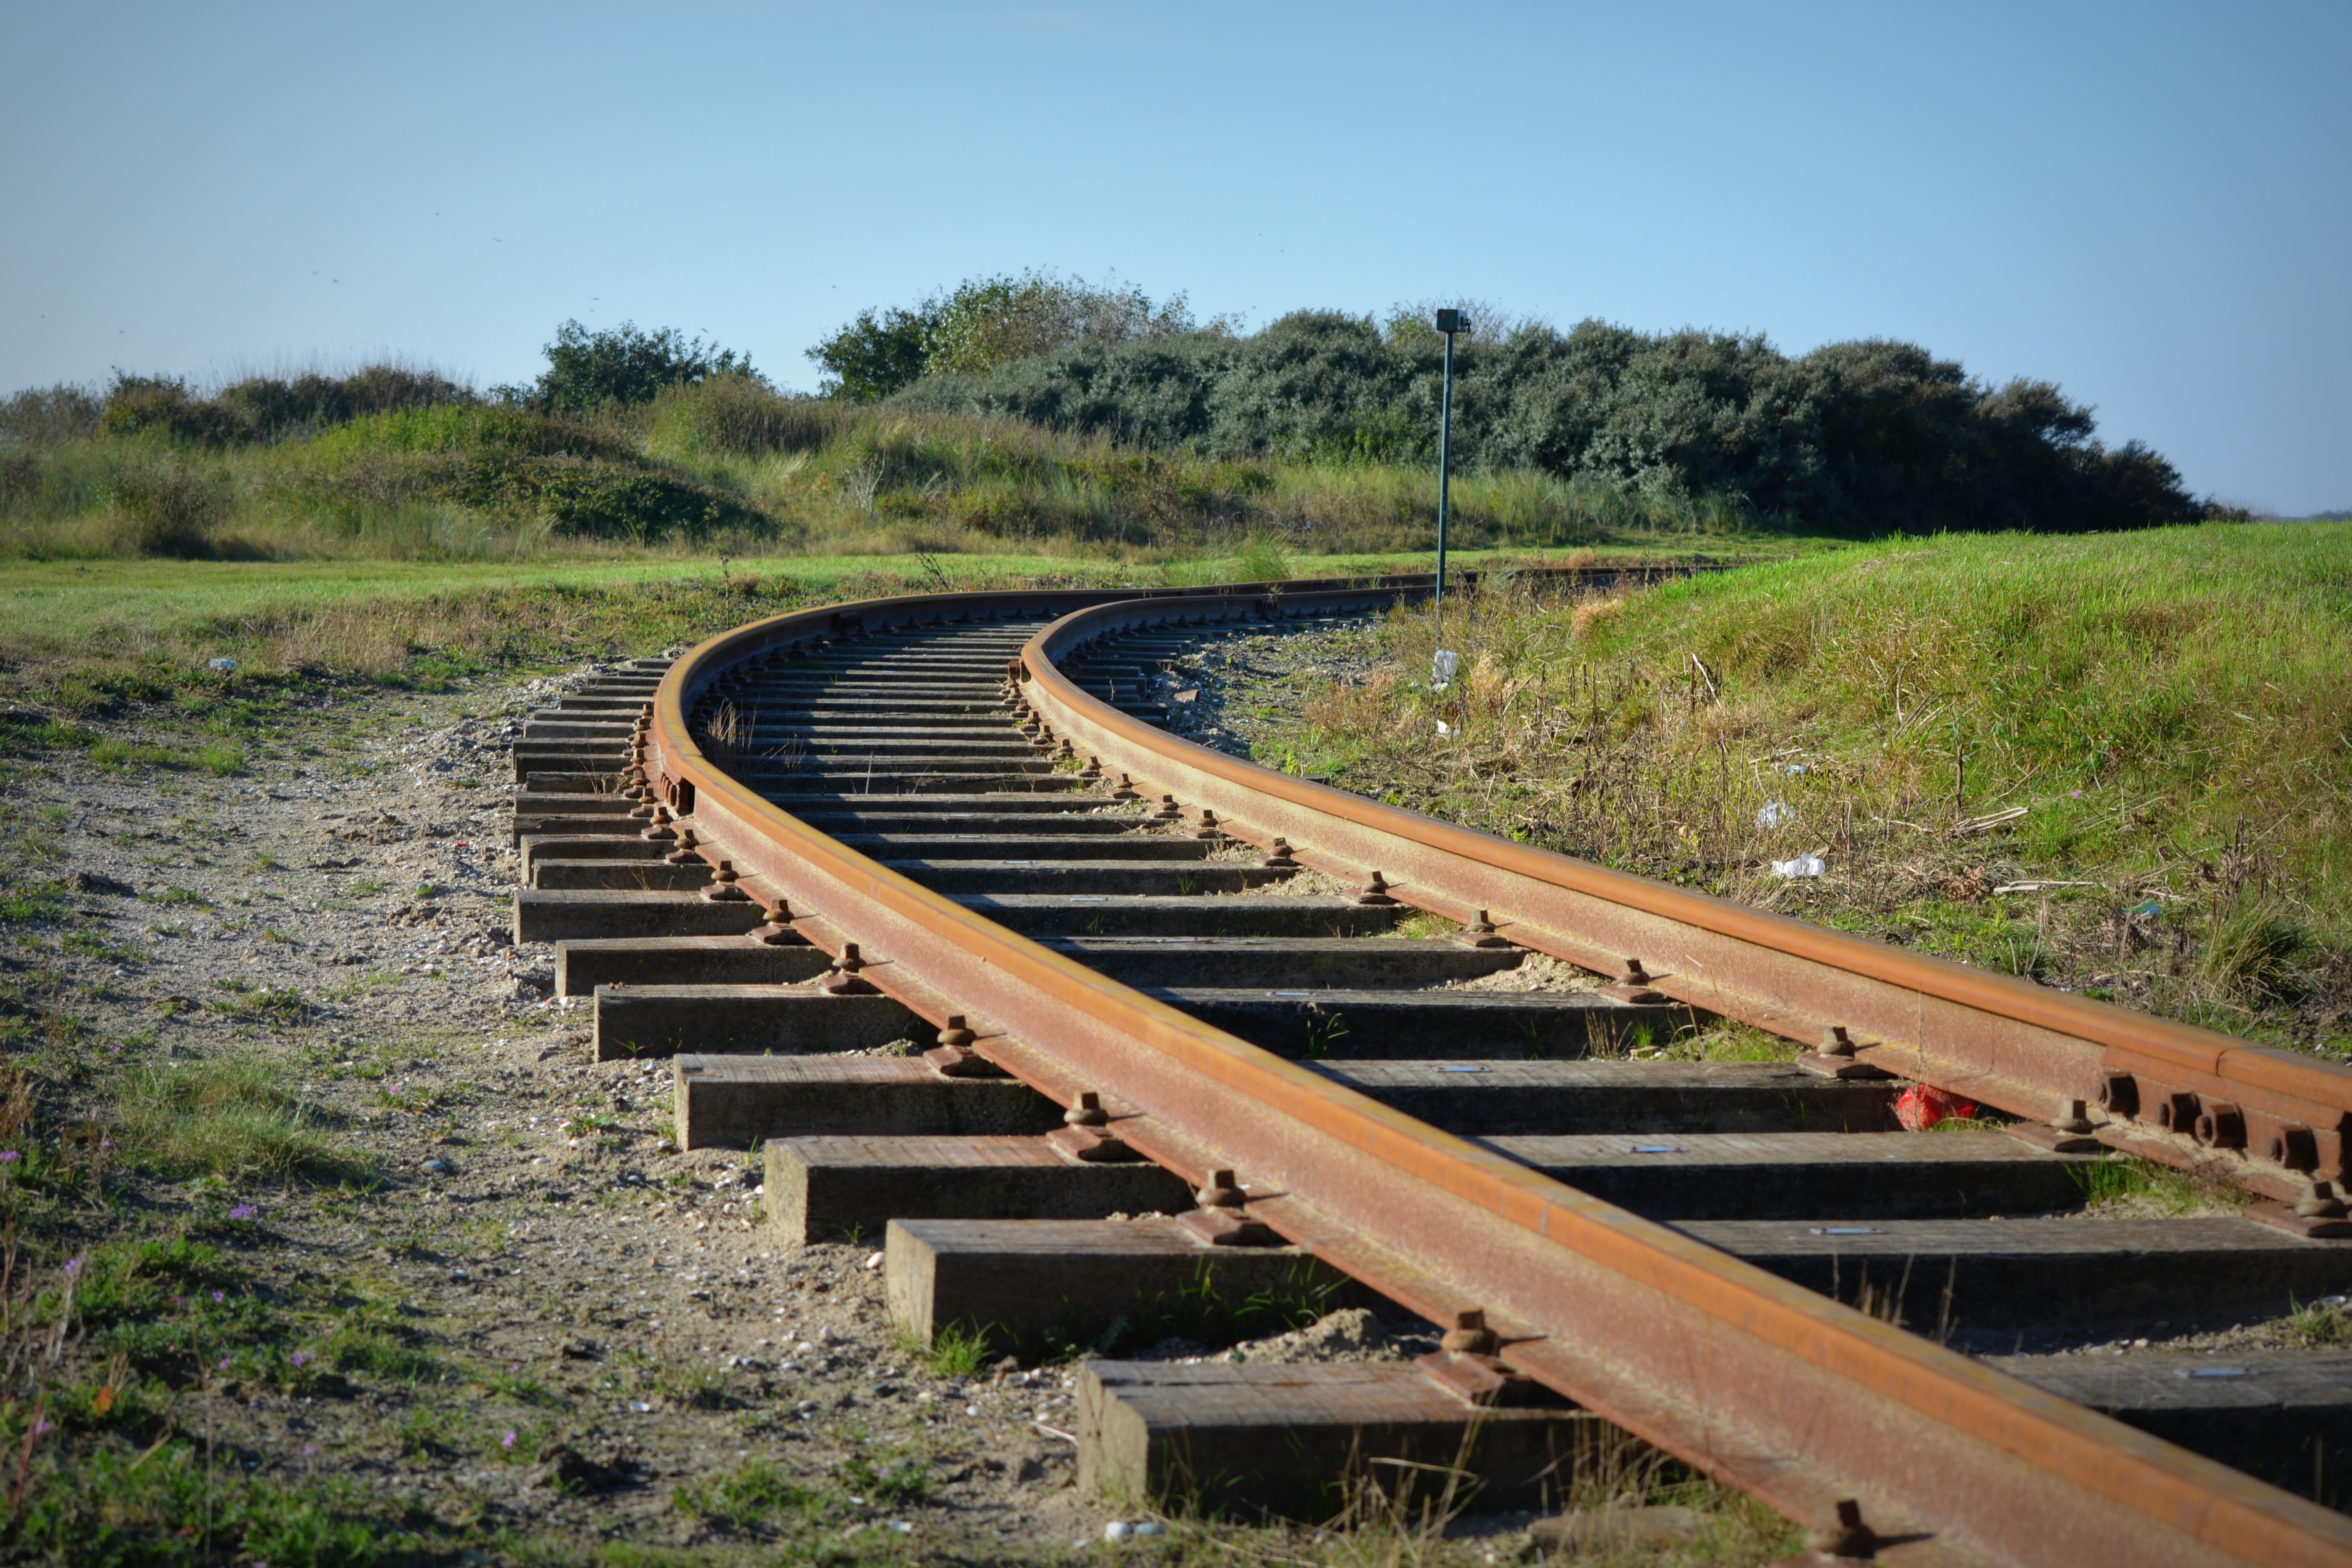
track, railway, train track, transport, vehicle, tracks, rails, rail transport